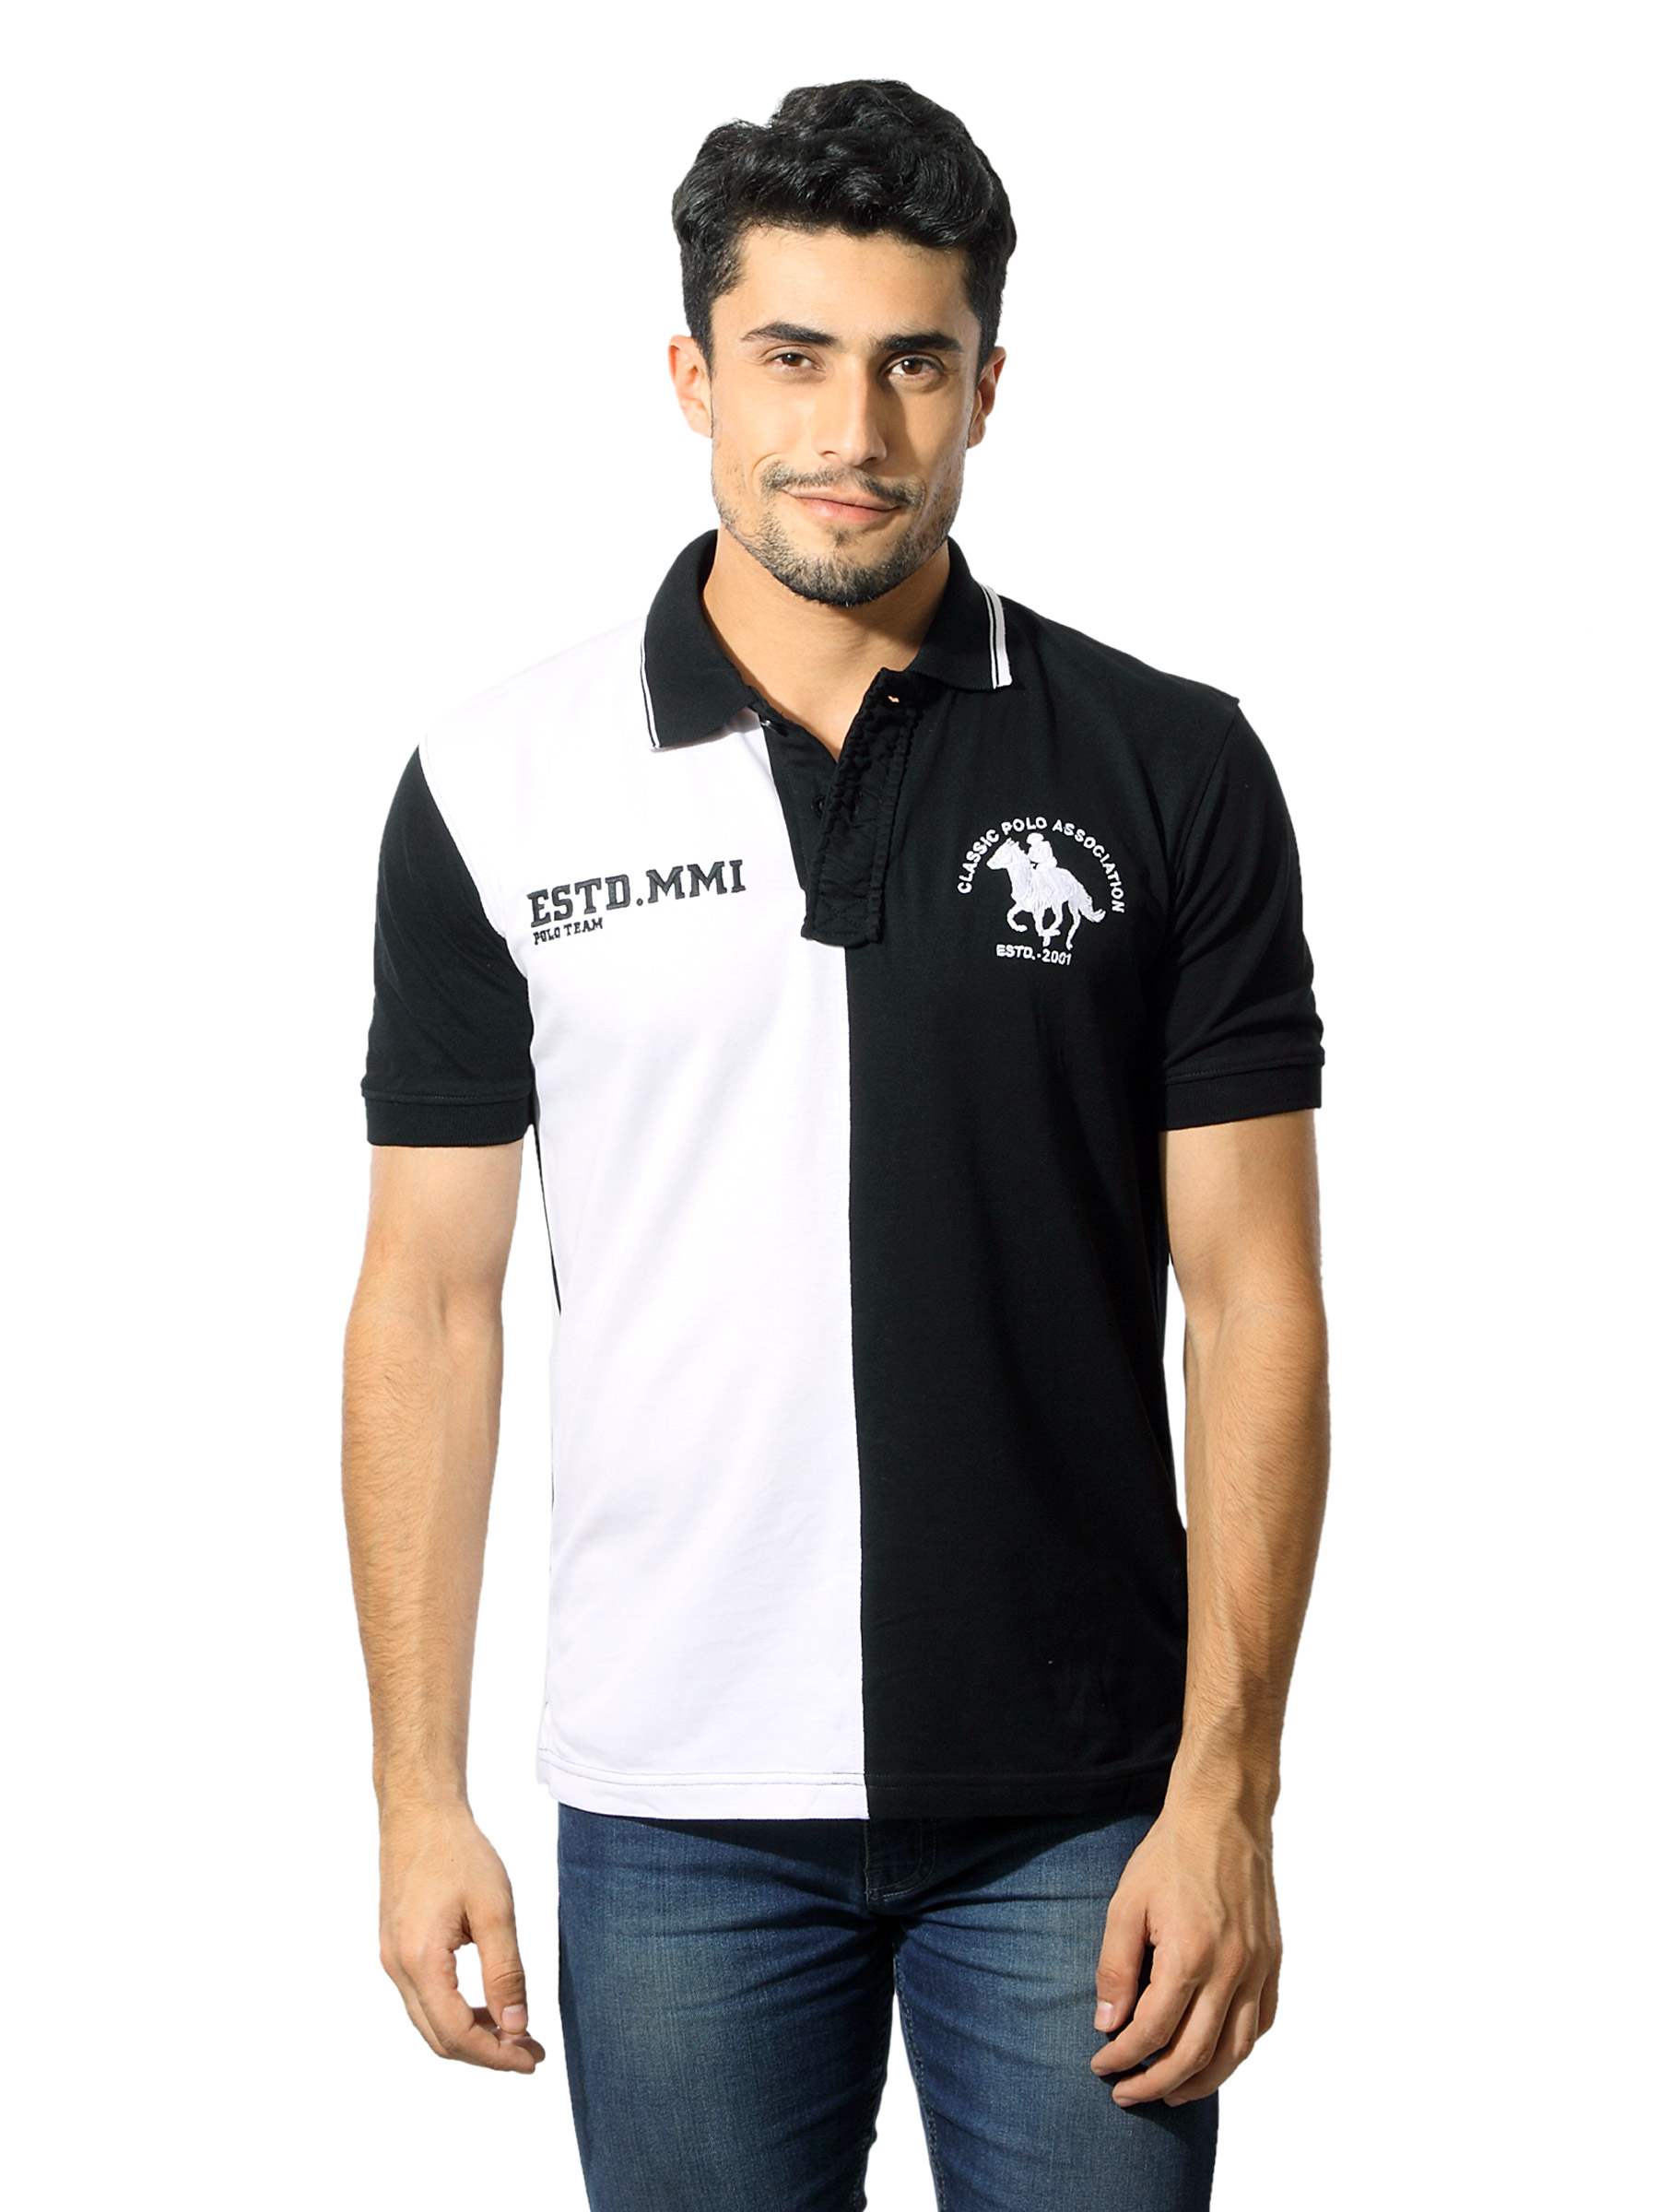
Classic Polo Men Black & White T-Shirt
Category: Apparel / Topwear / Tshirts
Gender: Men
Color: Black
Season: Summer 2012
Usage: Casual